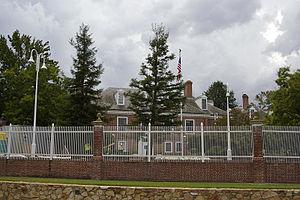
Voici les représentations diplomatiques des États-Unis à l'étranger :